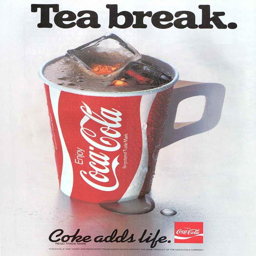
advertising over the years #